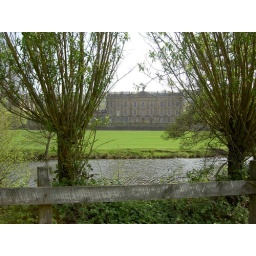
Chatsworth House framed by the trees. It was quite busy walking through Chatsworth with lots of cars coming in.